1966 South American Basketball Championship

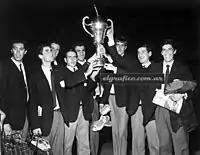
Argentina with the trophy awarded

The final standings were determined by a round robin, where the 8 teams played against each other once.